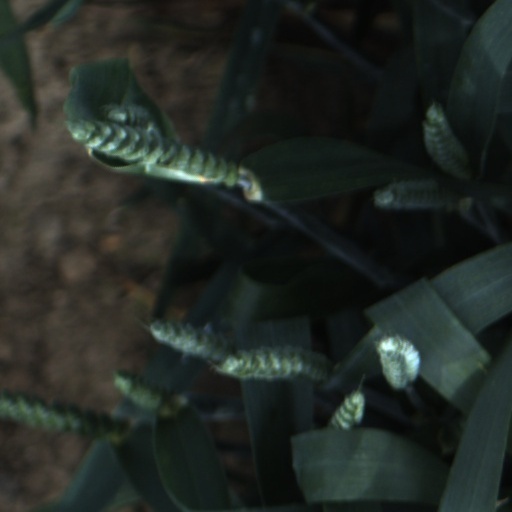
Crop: wheat